Mustafa Pasha Mosque

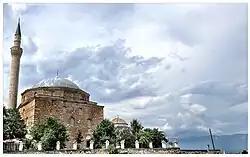

Mustafa Pasha Mosque is an Ottoman-era mosque located in the Old Bazaar of Skopje, North Macedonia.